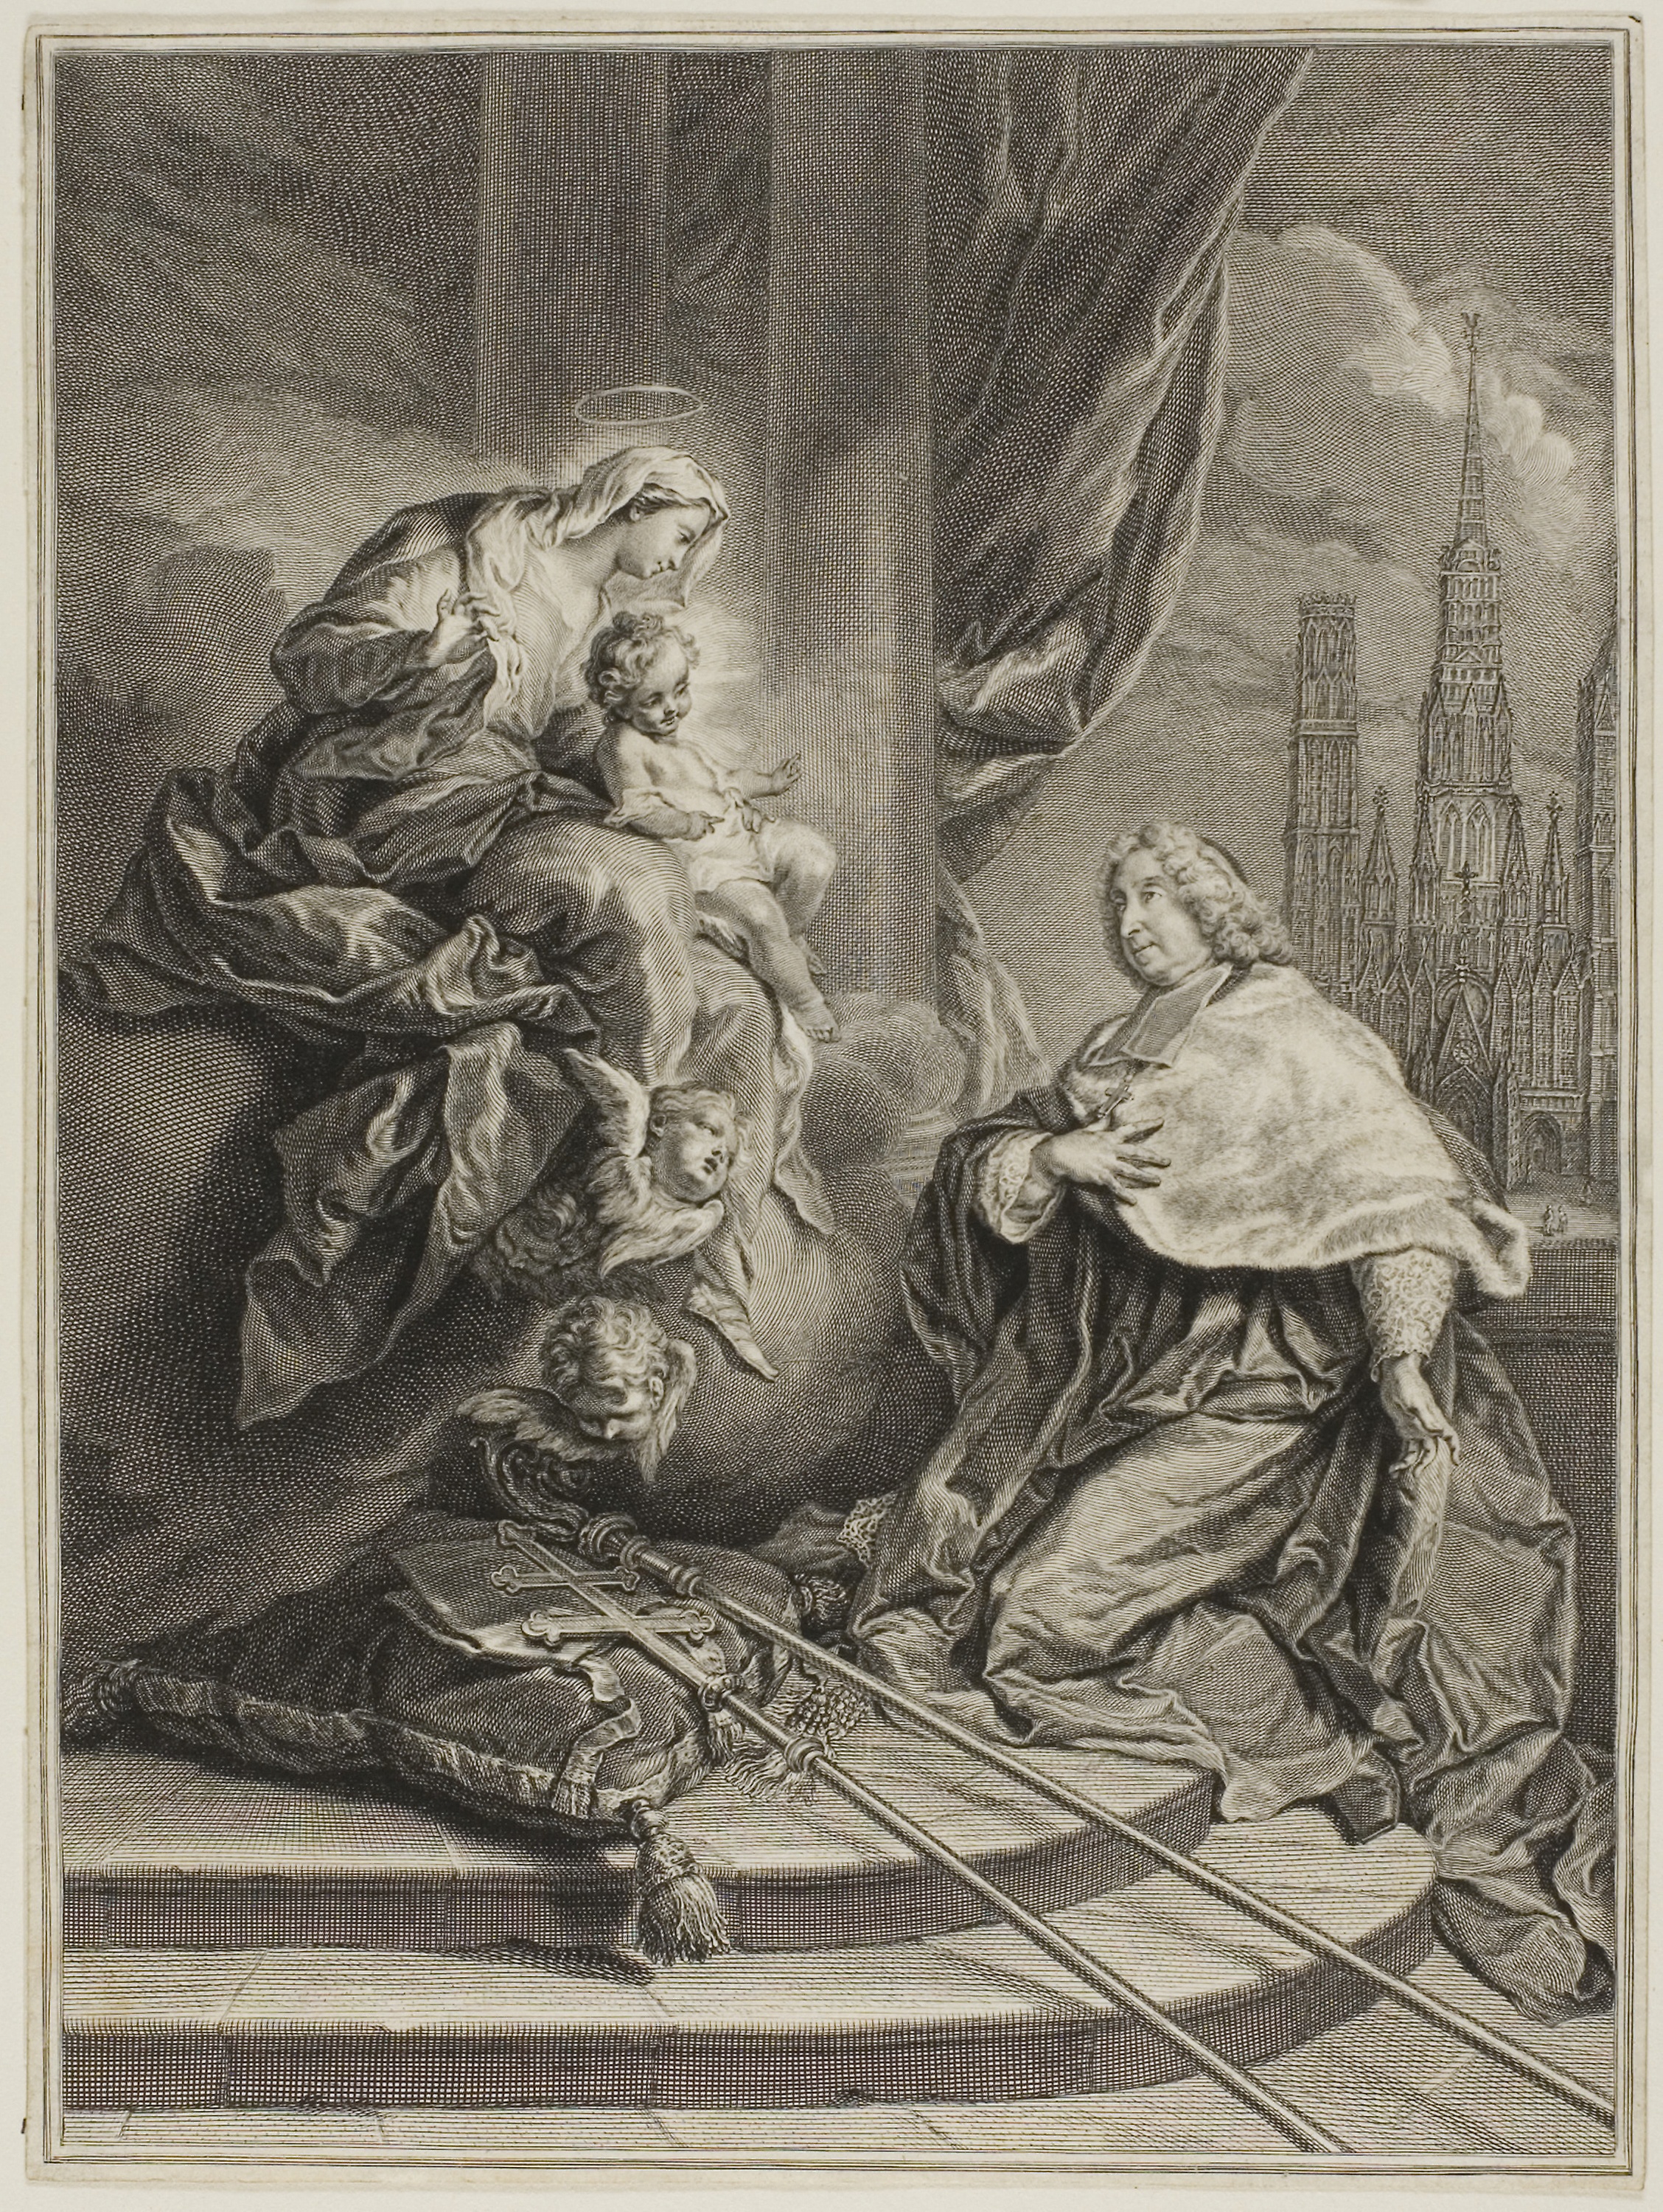
art, black and white, history, mythology, painting, stock photography, artwork, prophet, monochrome, portrait, visual arts, figure drawing